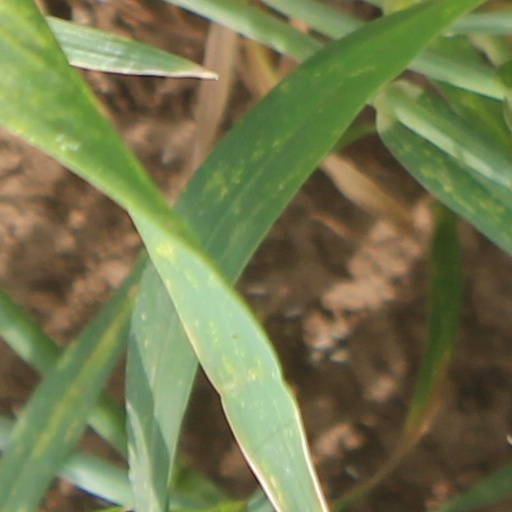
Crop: wheat